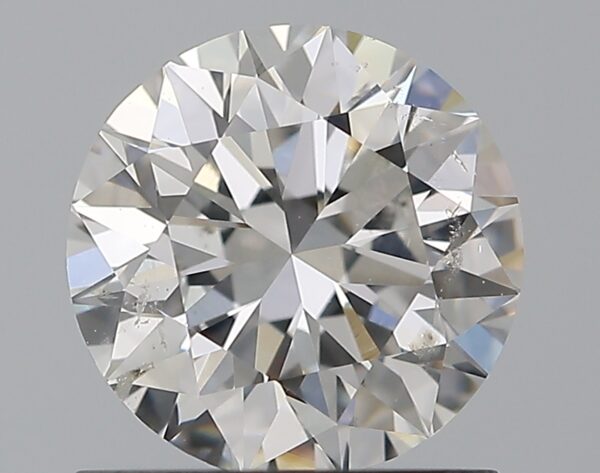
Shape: round
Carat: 1
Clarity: SI2
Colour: F
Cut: EX
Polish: EX
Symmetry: EX
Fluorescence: F
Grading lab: GIA
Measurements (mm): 6.32 x 6.36 x 4